Rick Snyder

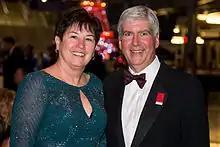
Michigan Governor Rick Snyder with First Lady Sue Snyder, at Ford Field in Detroit, January 18, 2013

Snyder was employed with Coopers & Lybrand, from 1982 to 1991, beginning in the tax department of the Detroit office. Snyder was named partner in 1988. The next year, Snyder was named partner-in-charge of the mergers and acquisitions practice in the Chicago office. He served as an adjunct assistant professor of accounting at the University of Michigan from 1982 to 1984.